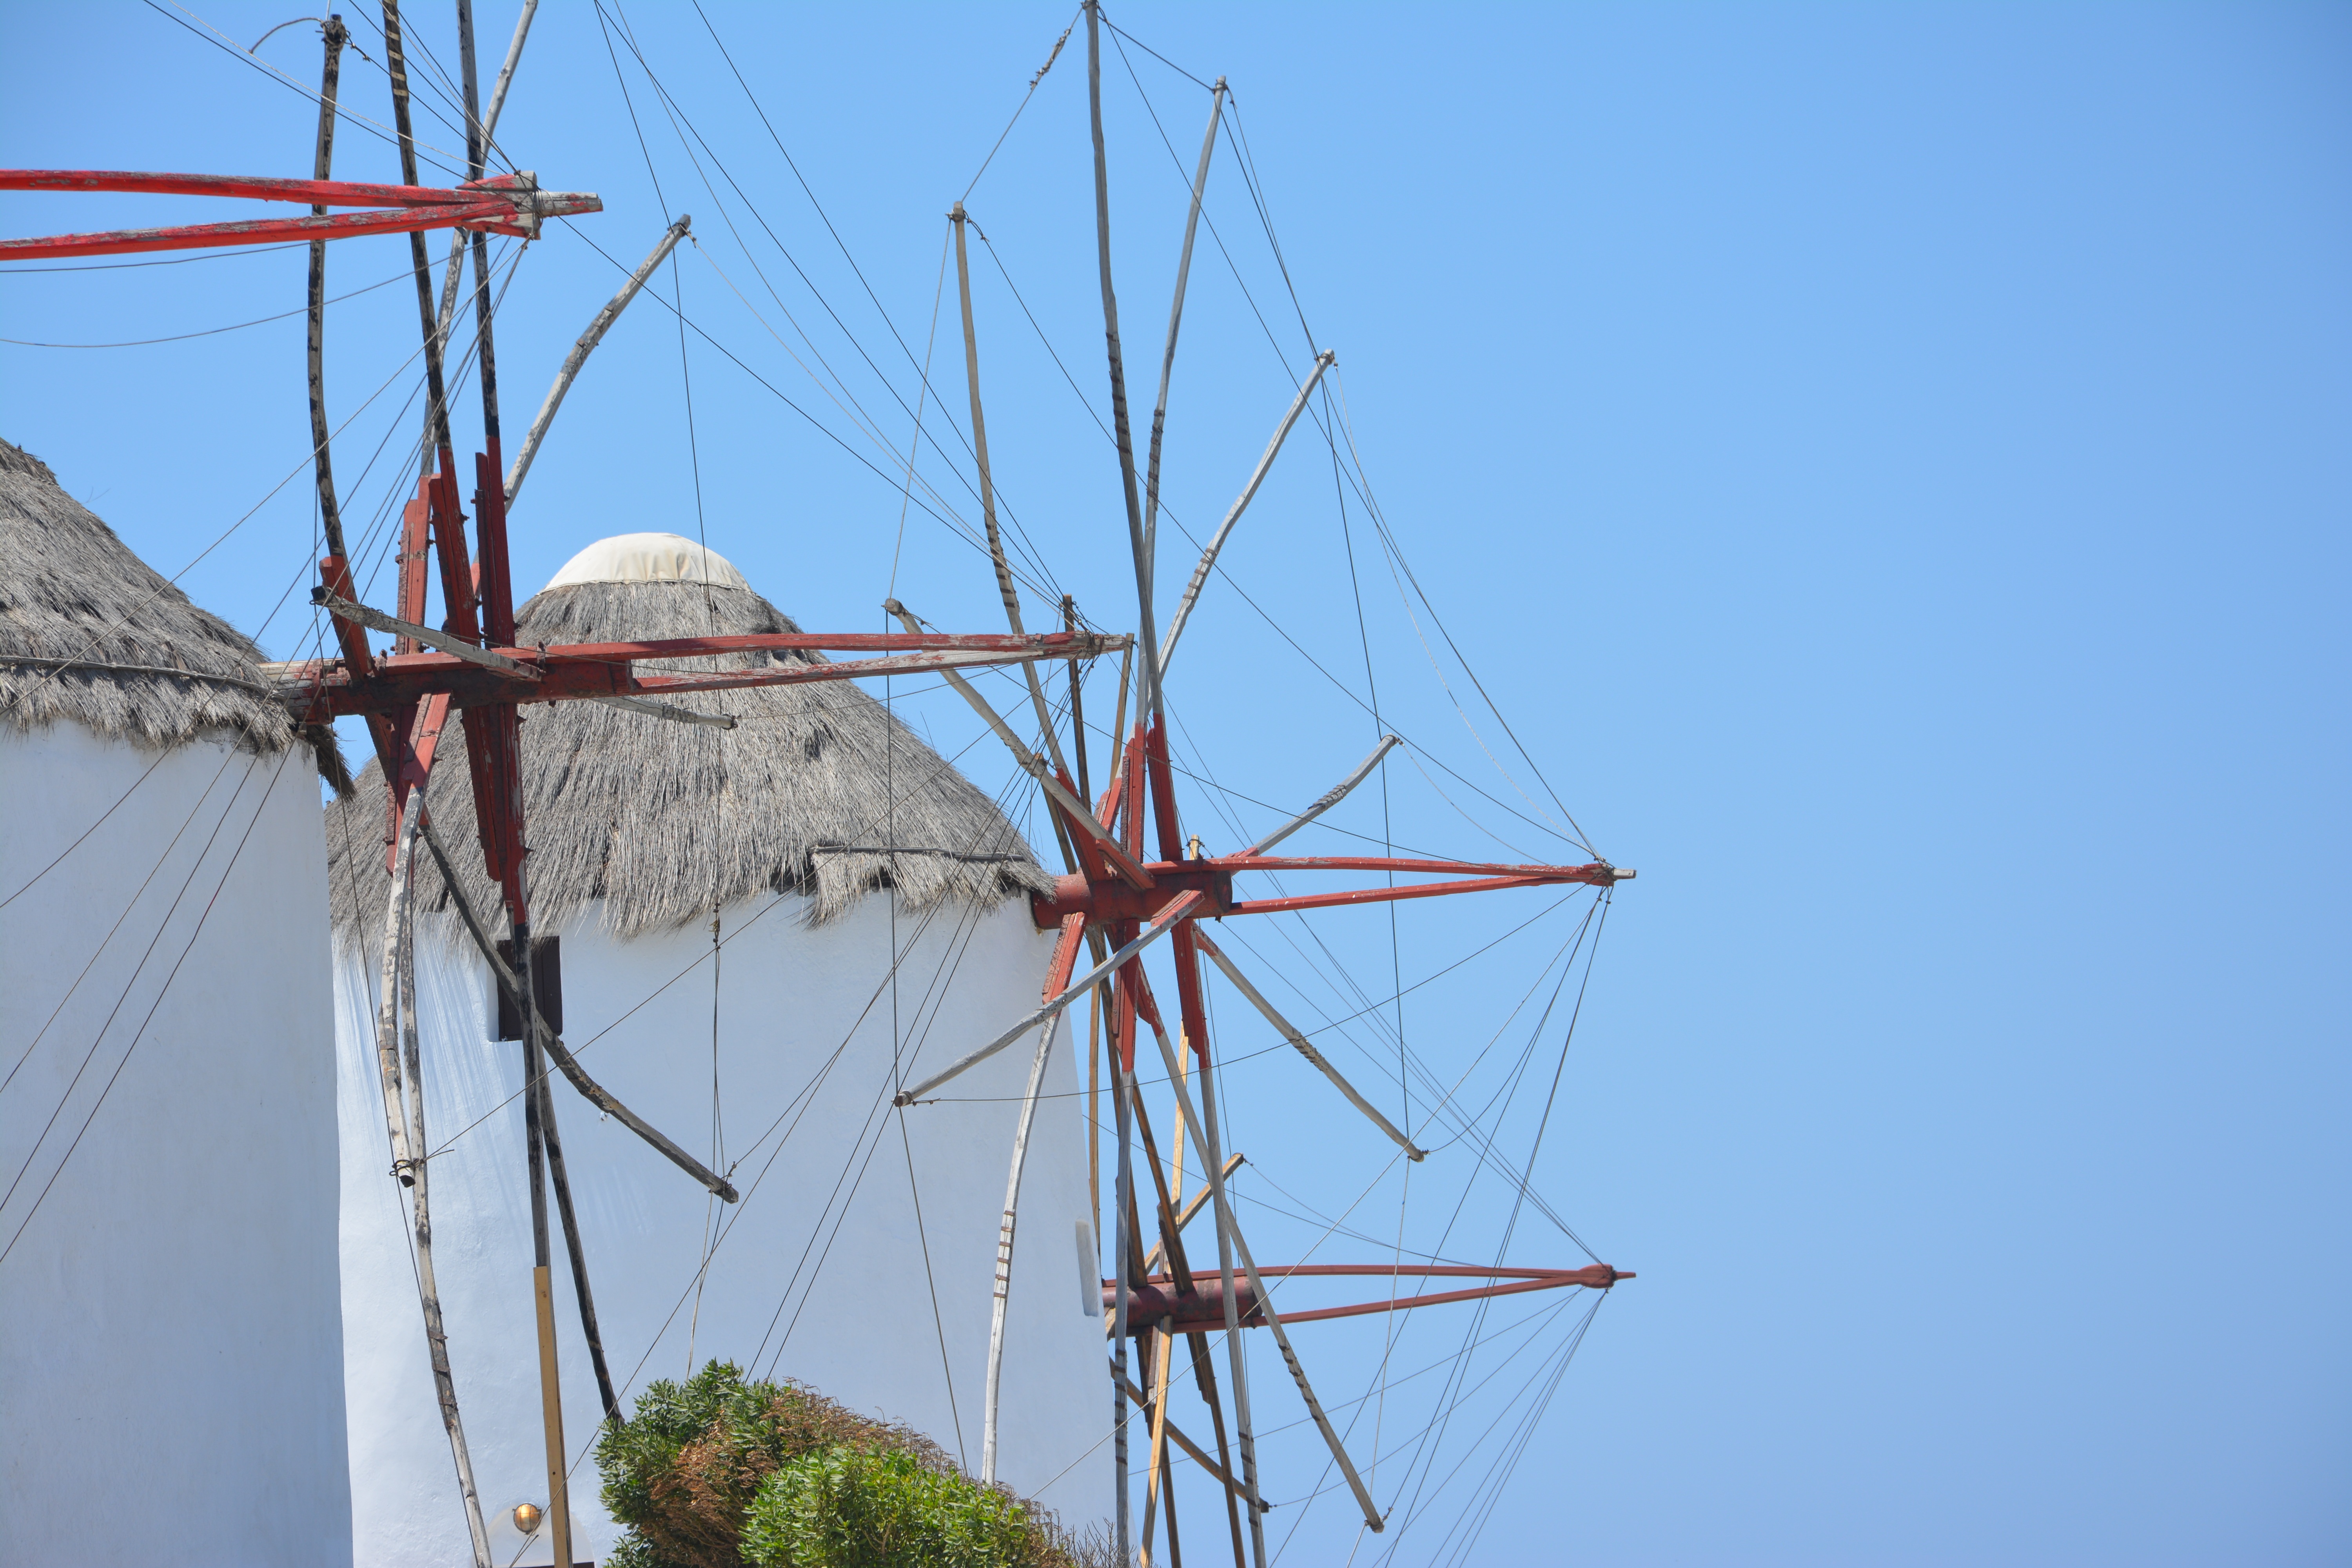
beach, sea, coast, ocean, sun, lake, windmill, wind, ship, line, vehicle, tower, mast, blue, port, electricity, energy, lime, bank, sail, watercraft, sailing ship, transmission tower, tall ship, outdoor structure, electrical supply, overhead power line